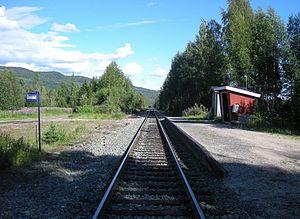
La gare d'Evenstad est une halte ferroviaire de la ligne de Røros. La halte est proche du village d'Evenstad dans la commune de Stor-Elvdal. La halte fut mise en service en 1934. Jusqu'en 1970, la gare servait au trafic de passagers et de marchandises mais la gare a été démolie. Aujourd'hui les trains s'arrêtent sur demande auprès du conducteur. La gare est située à 227.68km d'Oslo.